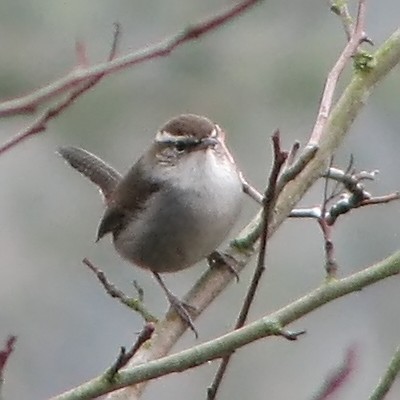
this colorful bird has a white belly and breast, brown and white head and nape, and grey tarsus and feet
this bird has a white belly and breast, with brown crown and superciliary.
a small smoky grey bird with a white top torso, a small long pointy beck with white pin strips running back from its eyes.
the white and black bird has white stripes above its beady, black eyes.
this bird is white and brown in color with a small sharp beak, and white eye rings.
this particular bird has a gray belly and white breast and white eyebrow
this bird has wings that are grey and has a white bellya bird that has a dull and bland appearance, with white markings right above the eyes.
this small bird has a white breast, with a brown crown.
this colorful bird has a white belly and breast brown crown head
Species: Bewick Wren